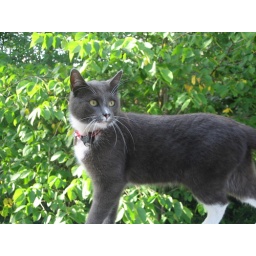
Sven in the green on a balcony